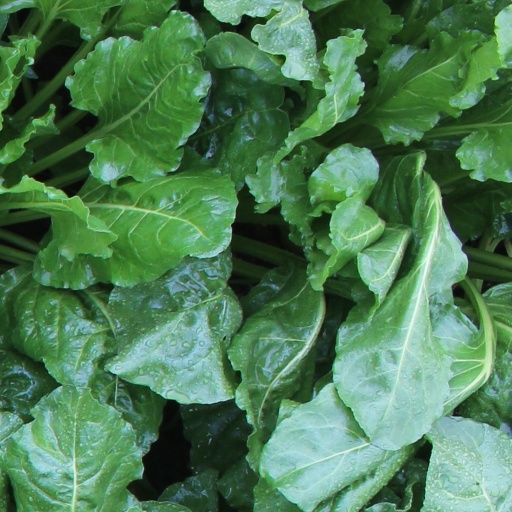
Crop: sugar beet